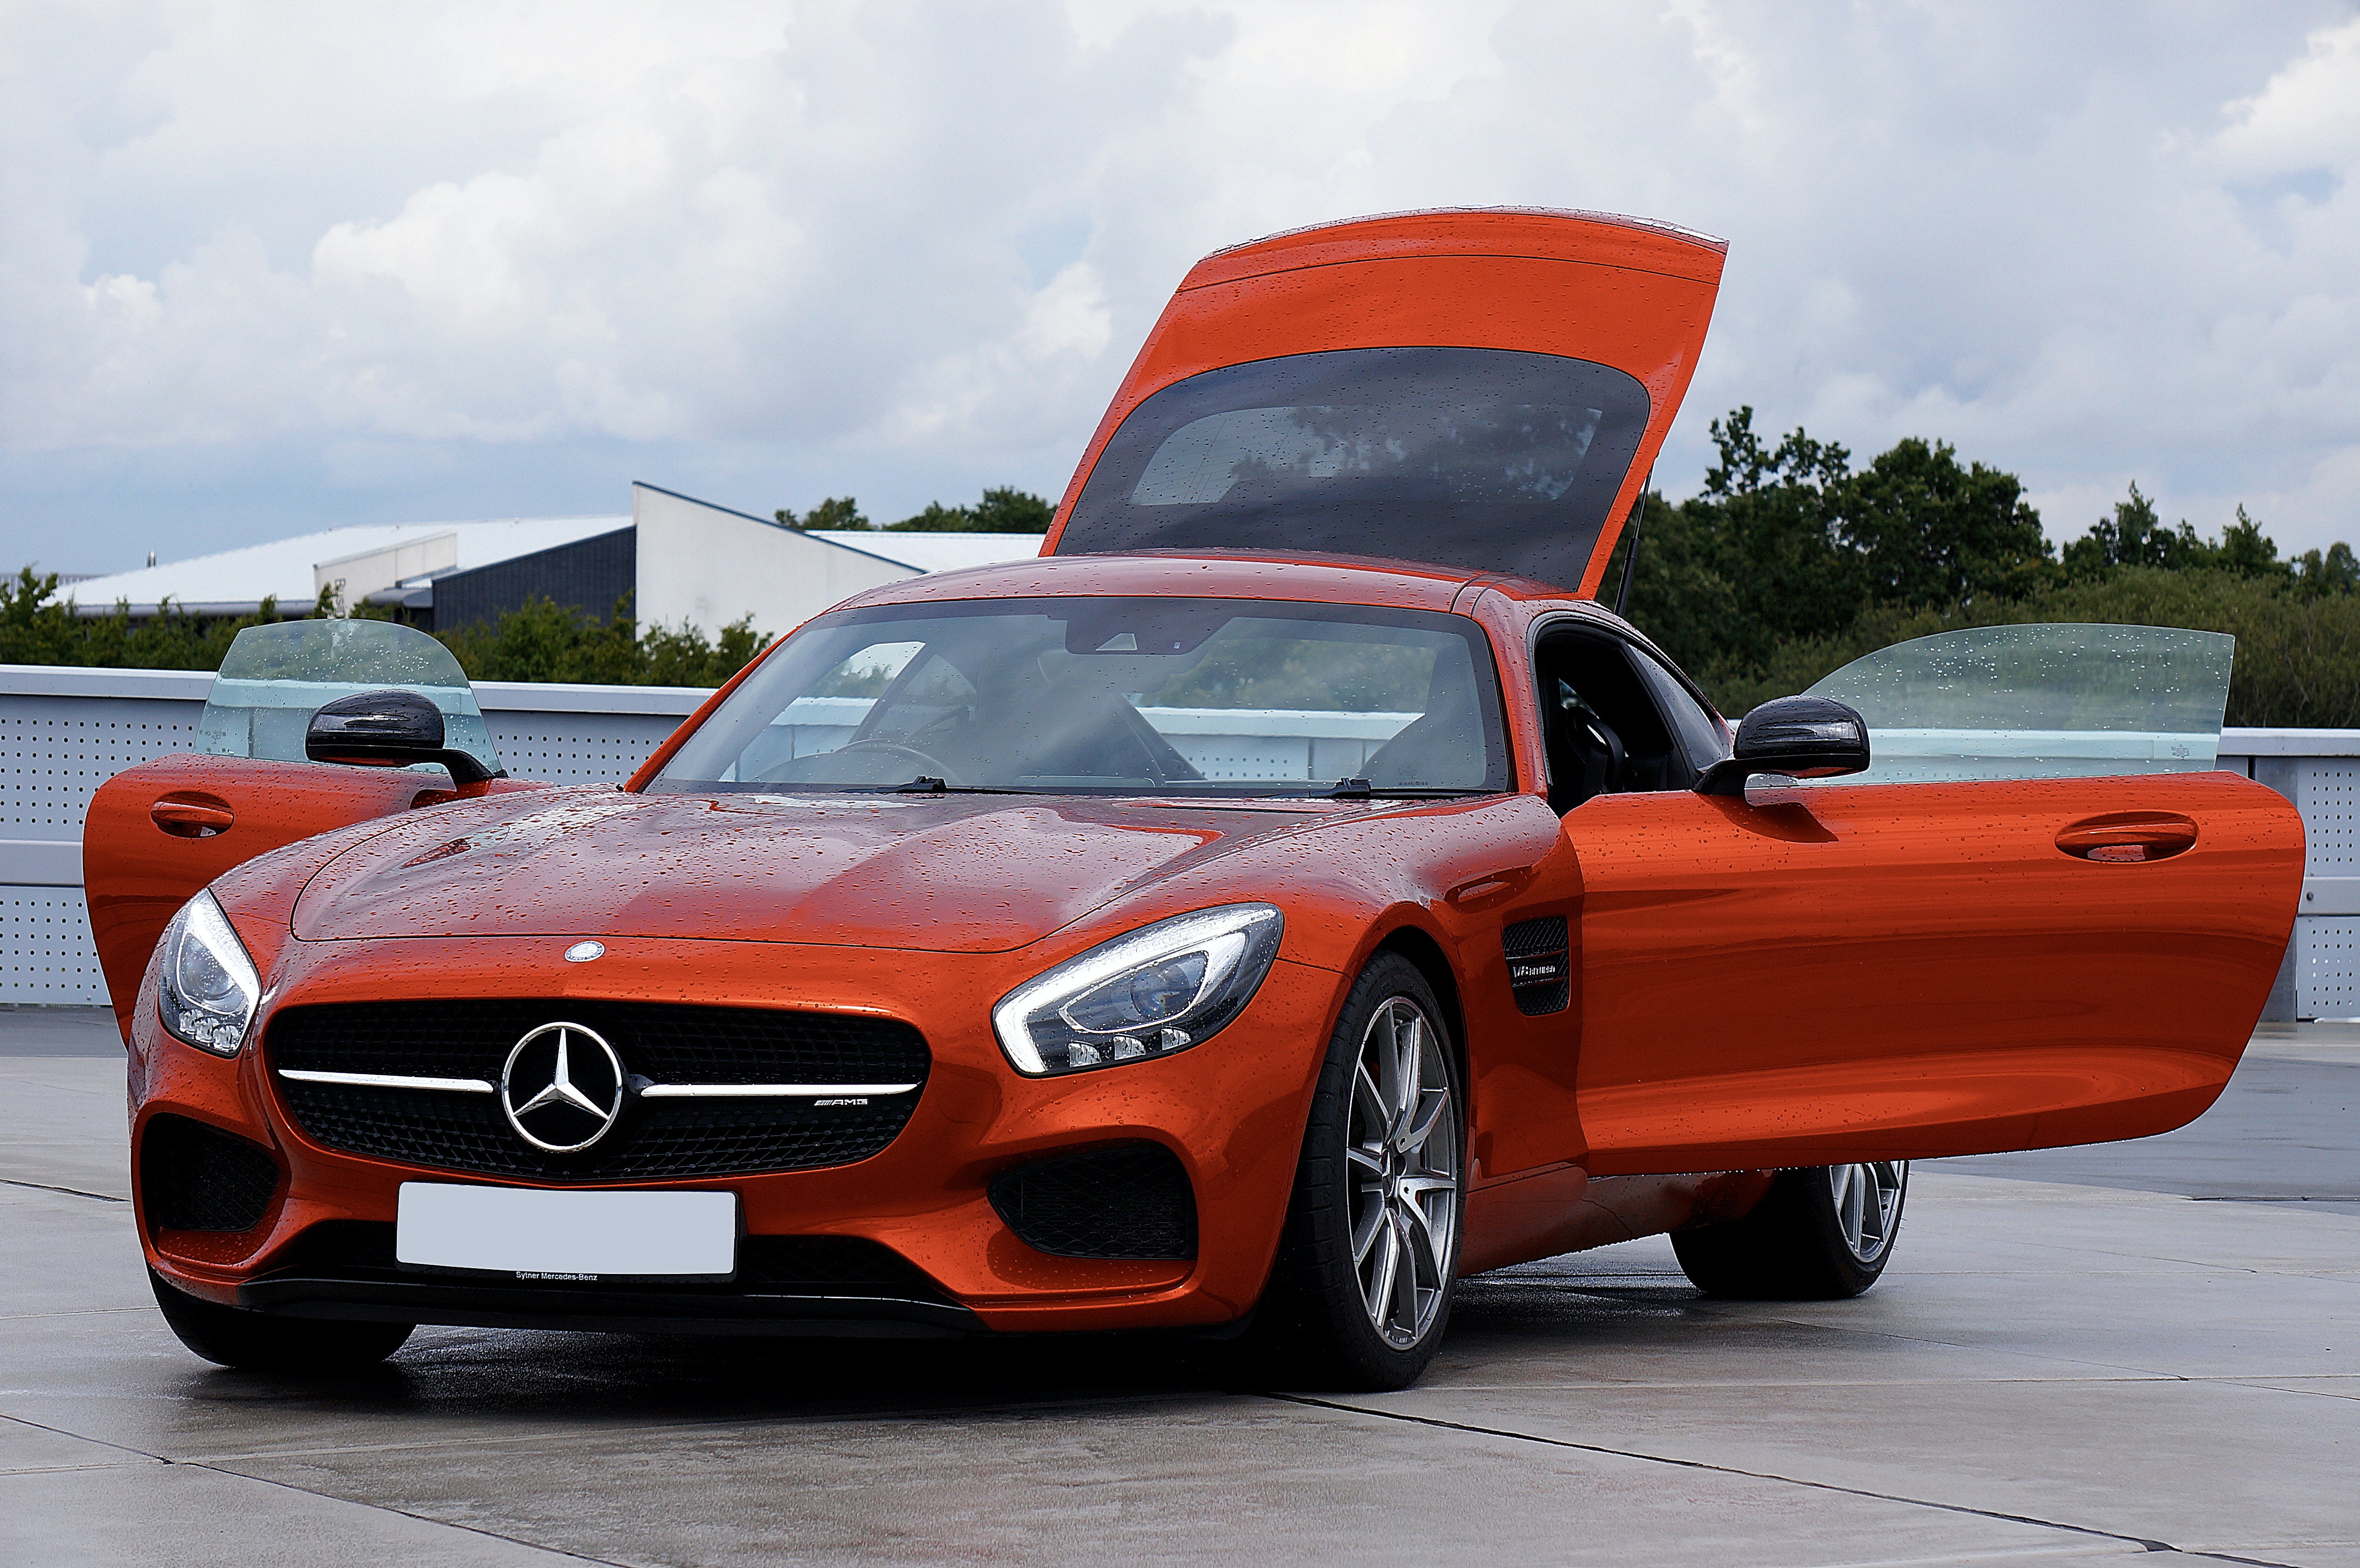
car, wheel, tire, cloud, sky, Automotive parking light, vehicle, grille, hood, automotive lighting, automotive tire, automotive design, alloy wheel, motor vehicle, headlamp, automotive mirror, bumper, personal luxury car, fender, kit car, automotive exterior, rim, Automotive fog light, vehicle door, performance car, automotive wheel system, rolling, sports car, windshield, Grand tourer, hardtop, auto part, spoke, luxury vehicle, mid size car, tree, rear view mirror, windscreen wiper, vehicle registration plate, family car, full size car, coupe, sedan, compact car, driving, metal, supercar, steering wheel